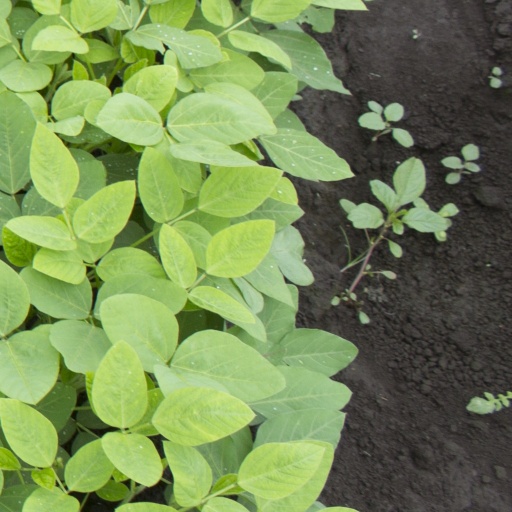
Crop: soybean